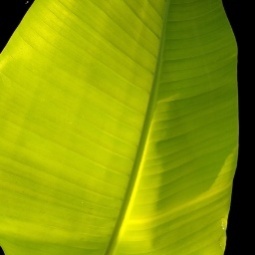
Label: Sulphur